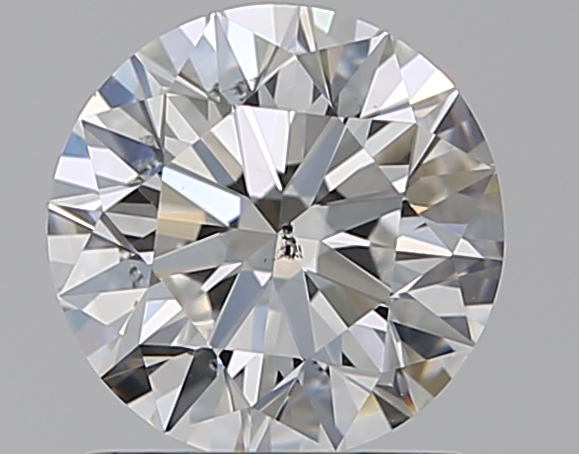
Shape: round
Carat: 1.01
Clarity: SI1
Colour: F
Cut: EX
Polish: EX
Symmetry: EX
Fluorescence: N
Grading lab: GIA
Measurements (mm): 6.39 x 6.43 x 3.99